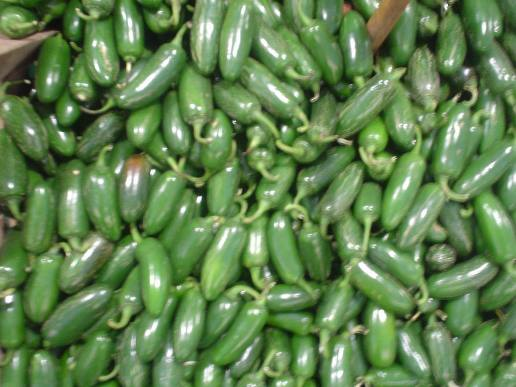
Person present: No